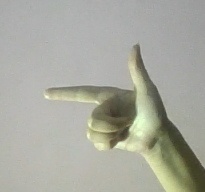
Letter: yaa